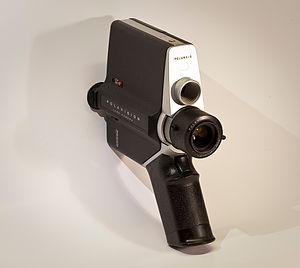
La Polavision est un procédé lancé en 1977 par la firme américaine Polaroid pour le cinéma amateur permettant de réaliser des films 8 mm à développement instantané.